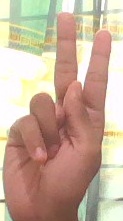
ASL sign: K